Japanese battleship Fusō

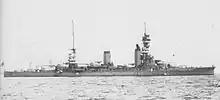
"Fusō" at anchor in Yokohama, 3 February 1928

Given a classical name for Japan, "Fusō" was laid down at the Kure Naval Arsenal on 11 March 1912 and launched on 28 March 1914. She was commissioned on 8 November 1915 and assigned to the 1st Division, of the 1st Fleet on 13 December under the command of Captain Kōzō Satō. The ship did not take part in any combat during World War I, as there were no longer any forces of the Central Powers in Asia by the time she was completed; she patrolled off the coast of China during that time. The ship served as the flagship of the 1st Division during 1917 and 1918. During the ship's period in reserve in 1918, five 76.2 mm anti-aircraft guns were installed. She aided survivors of the Great Kantō earthquake between 9 and 22 September 1923. Captain Mitsumasa Yonai assumed command on 1 July 1924 and was relieved on 1 November by Captain Sankichi Takahashi. In the 1920s, "Fusō" conducted training off the coast of China and was often placed in reserve.